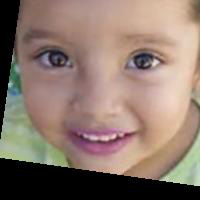
Age group: age 01-10